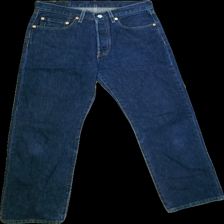
View: front
Type: Jeans
Category: Ladies
Brand: Levi'S
Colors: Blue
Material: 100%cotton
Cut: Regular
Season: All
Trend: Denim
Stains: Minor
Price range: 100-150
Recommended usage: Export